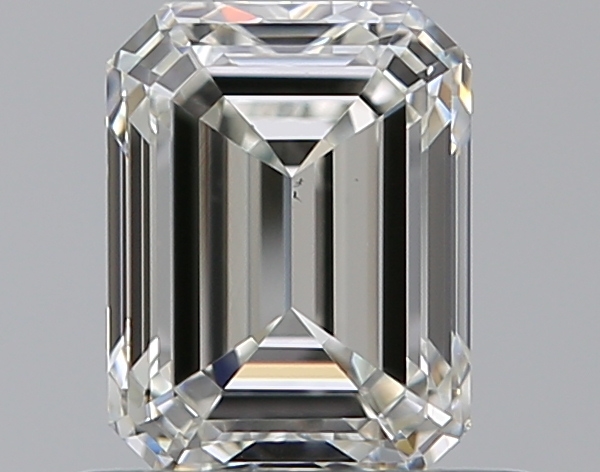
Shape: emerald
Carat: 0.7
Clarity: VS1
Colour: J
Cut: VG
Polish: EX
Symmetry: VG
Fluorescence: N
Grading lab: GIA
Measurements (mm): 5.54 x 4.21 x 2.93